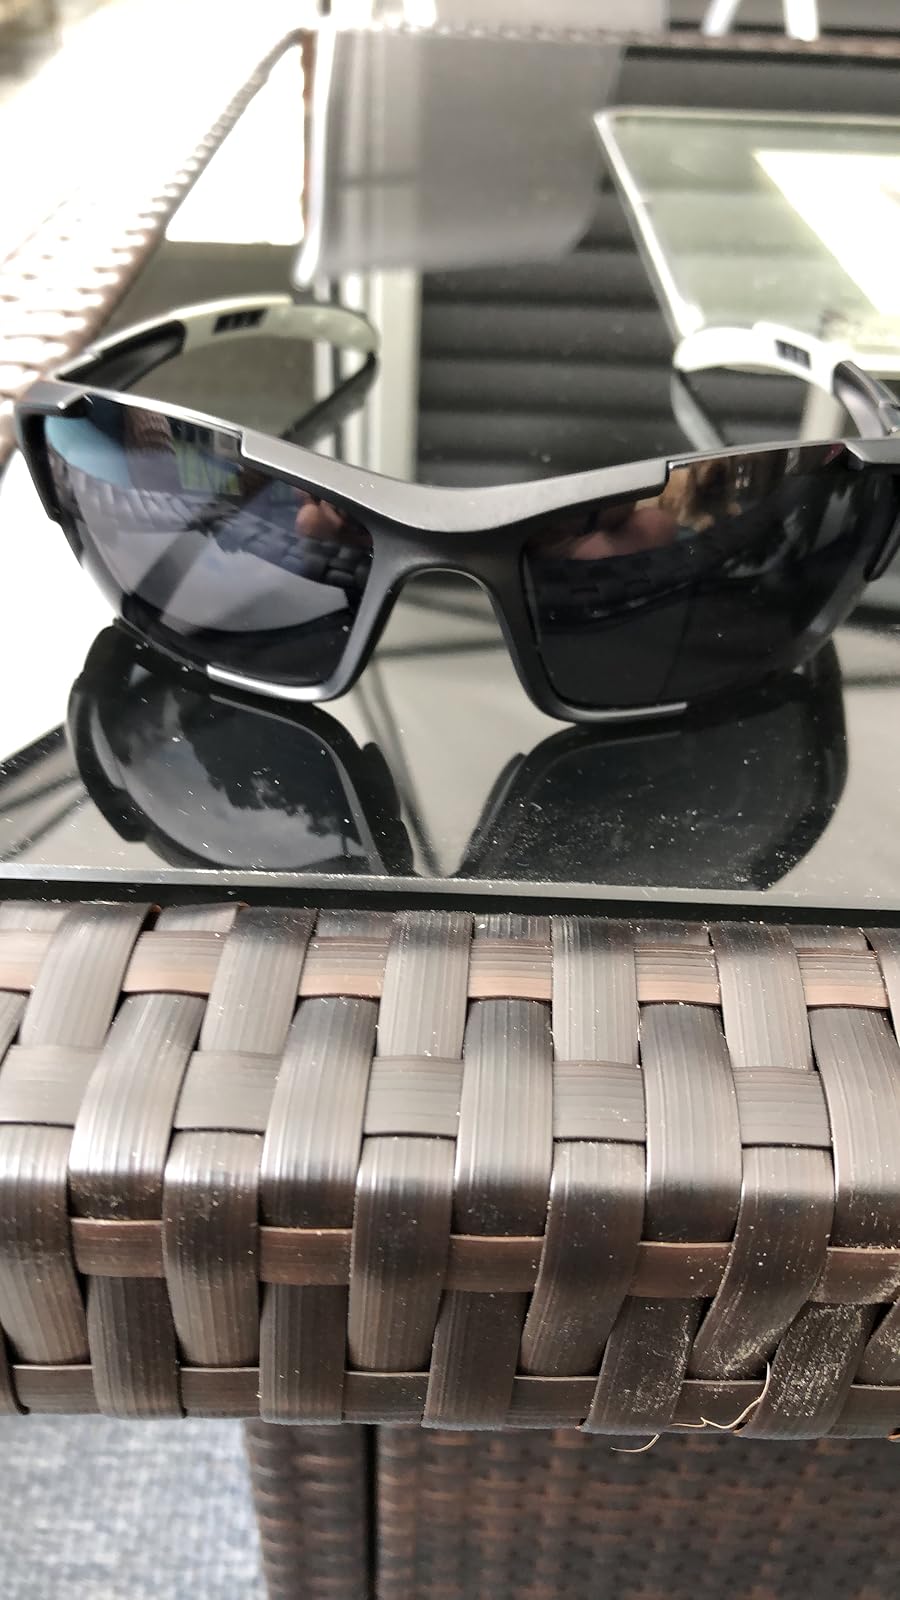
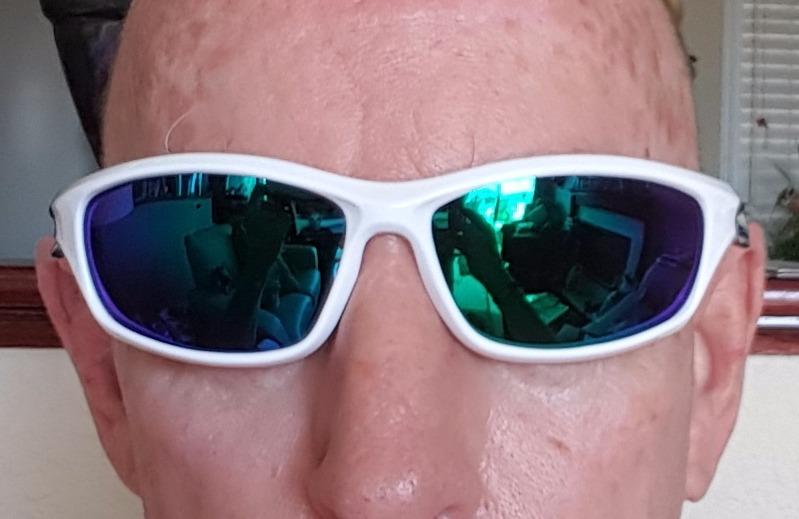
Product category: accessories_sunglasses
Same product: no